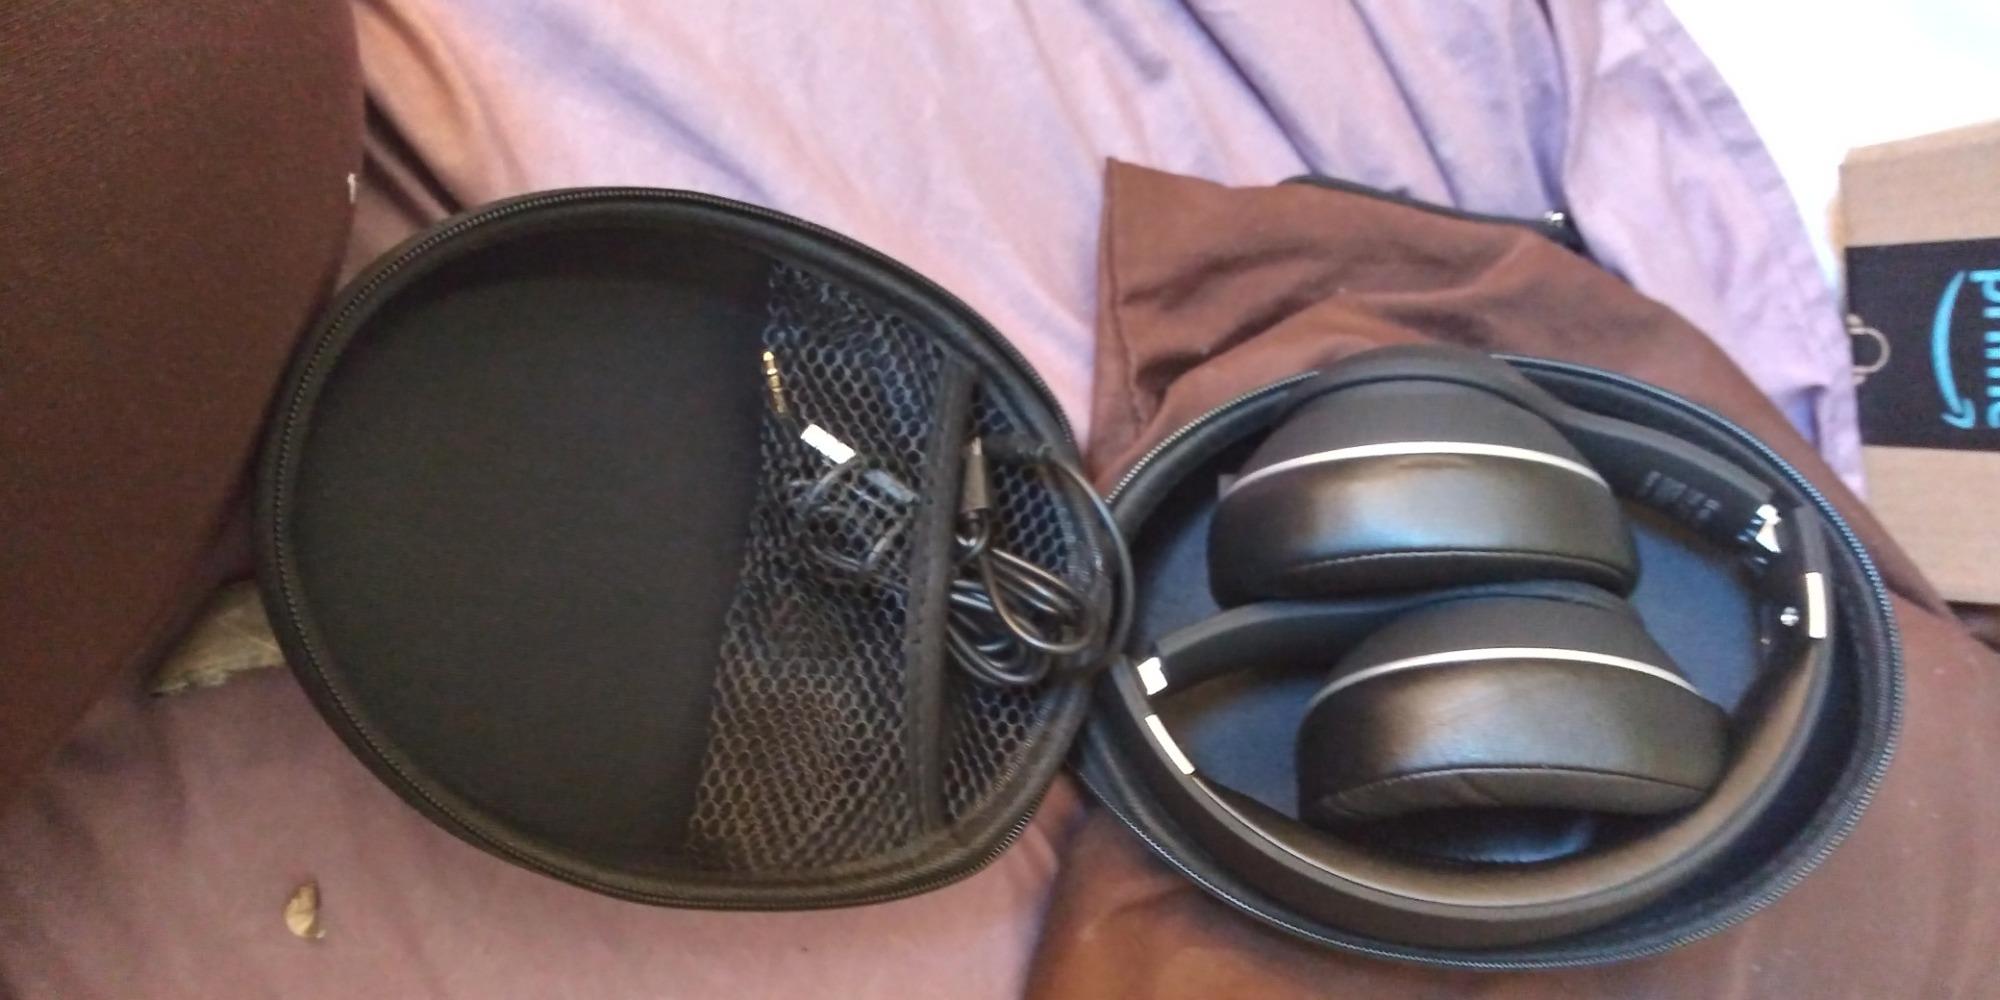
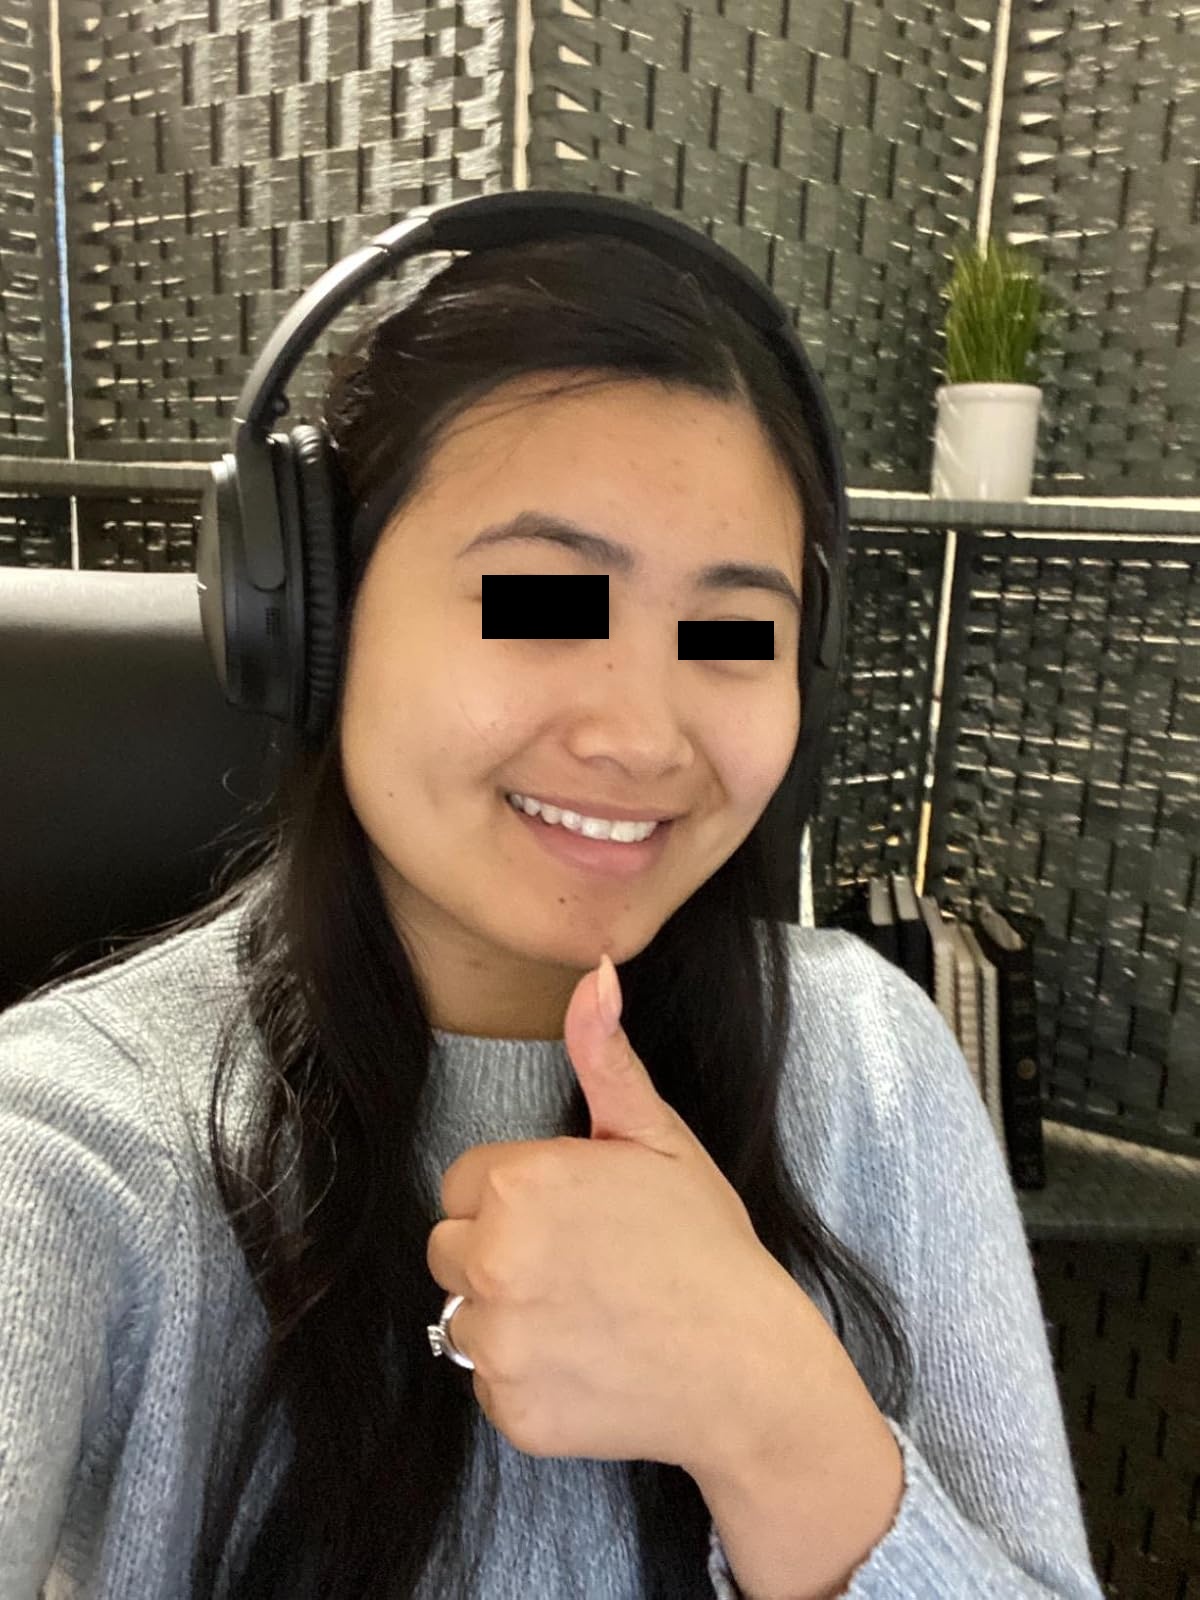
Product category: headphones
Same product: no